Georgia (country)

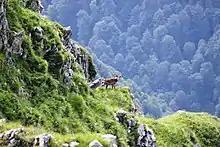
East Caucasian tur on the cliffs of Lagodekhi Protected Areas

In 2003, Shevardnadze (who won re-election in 2000) was deposed by the Rose Revolution, after Georgian opposition and international monitors asserted that the 2 November 2003 parliamentary elections were marred by fraud. The revolution was led by Mikheil Saakashvili, Zurab Zhvania and Nino Burjanadze, former members and leaders of Shevardnadze's ruling party. Mikheil Saakashvili was elected as President of Georgia in 2004.